Maurice River

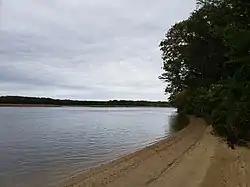
The Maurice River from the Maurice River Bluffs Preserve

It is born at the confluence of Still Run and Scotland Run, beneath the waters of Willow Grove Lake in Pittsgrove, Salem County and flows generally south-southeast, passing west of Vineland. At Millville it is impounded to form the Union Lake reservoir, approximately long. South of Millville it becomes navigable, forming a estuary that empties into Maurice River Cove on Delaware Bay. The estuary is joined from the northeast by Menantico Creek, the Manumuskin River, and Muskee Creek.